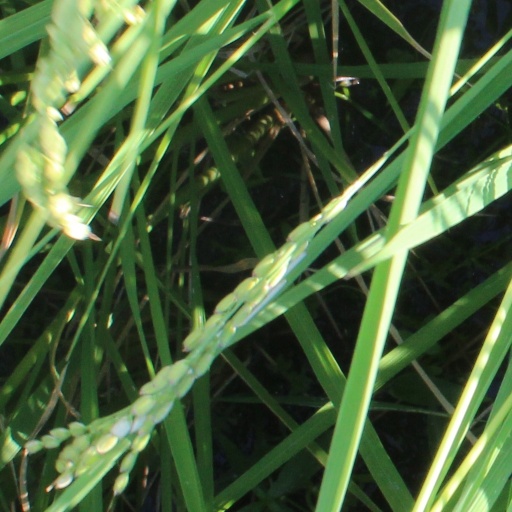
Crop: rice